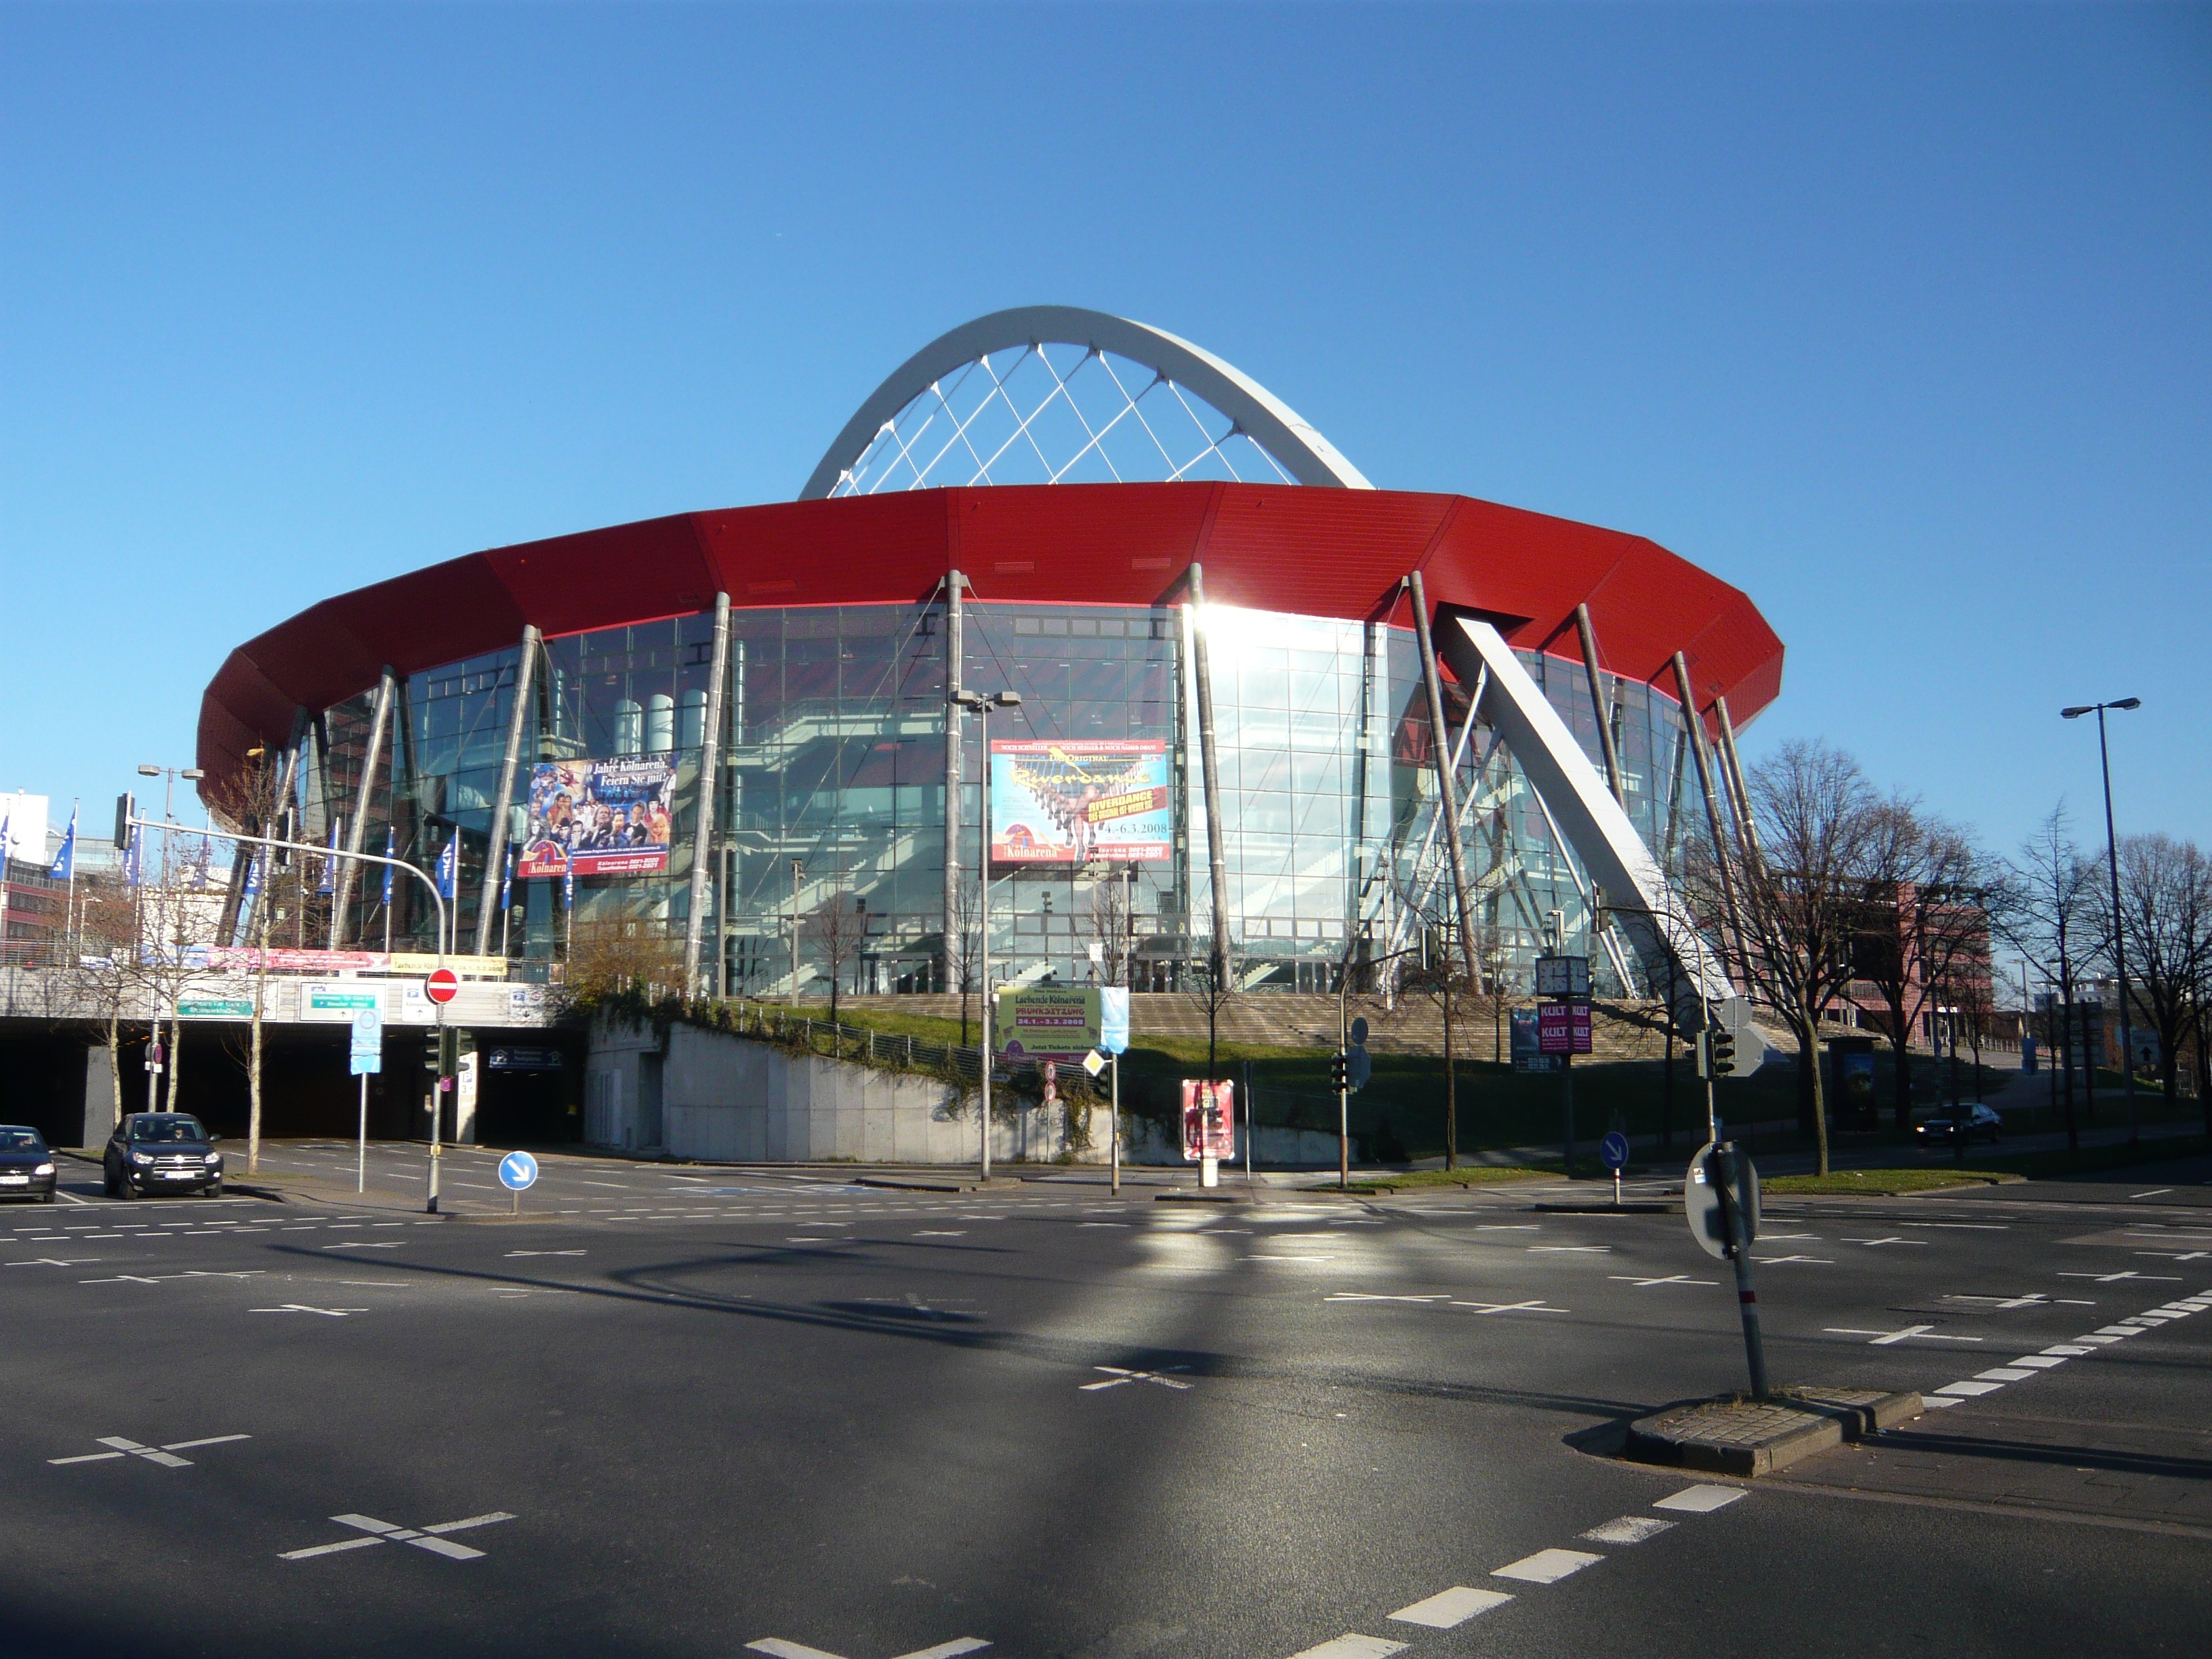
architecture, structure, city, downtown, stadium, public transport, concert hall, arena, cologne, deutz, event hall, urban area, sport venue, cologne arena, lanxessarena